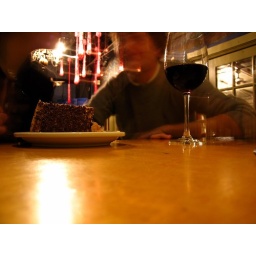
enjoying a class of wine and chocolate cake at java monkey in decatur